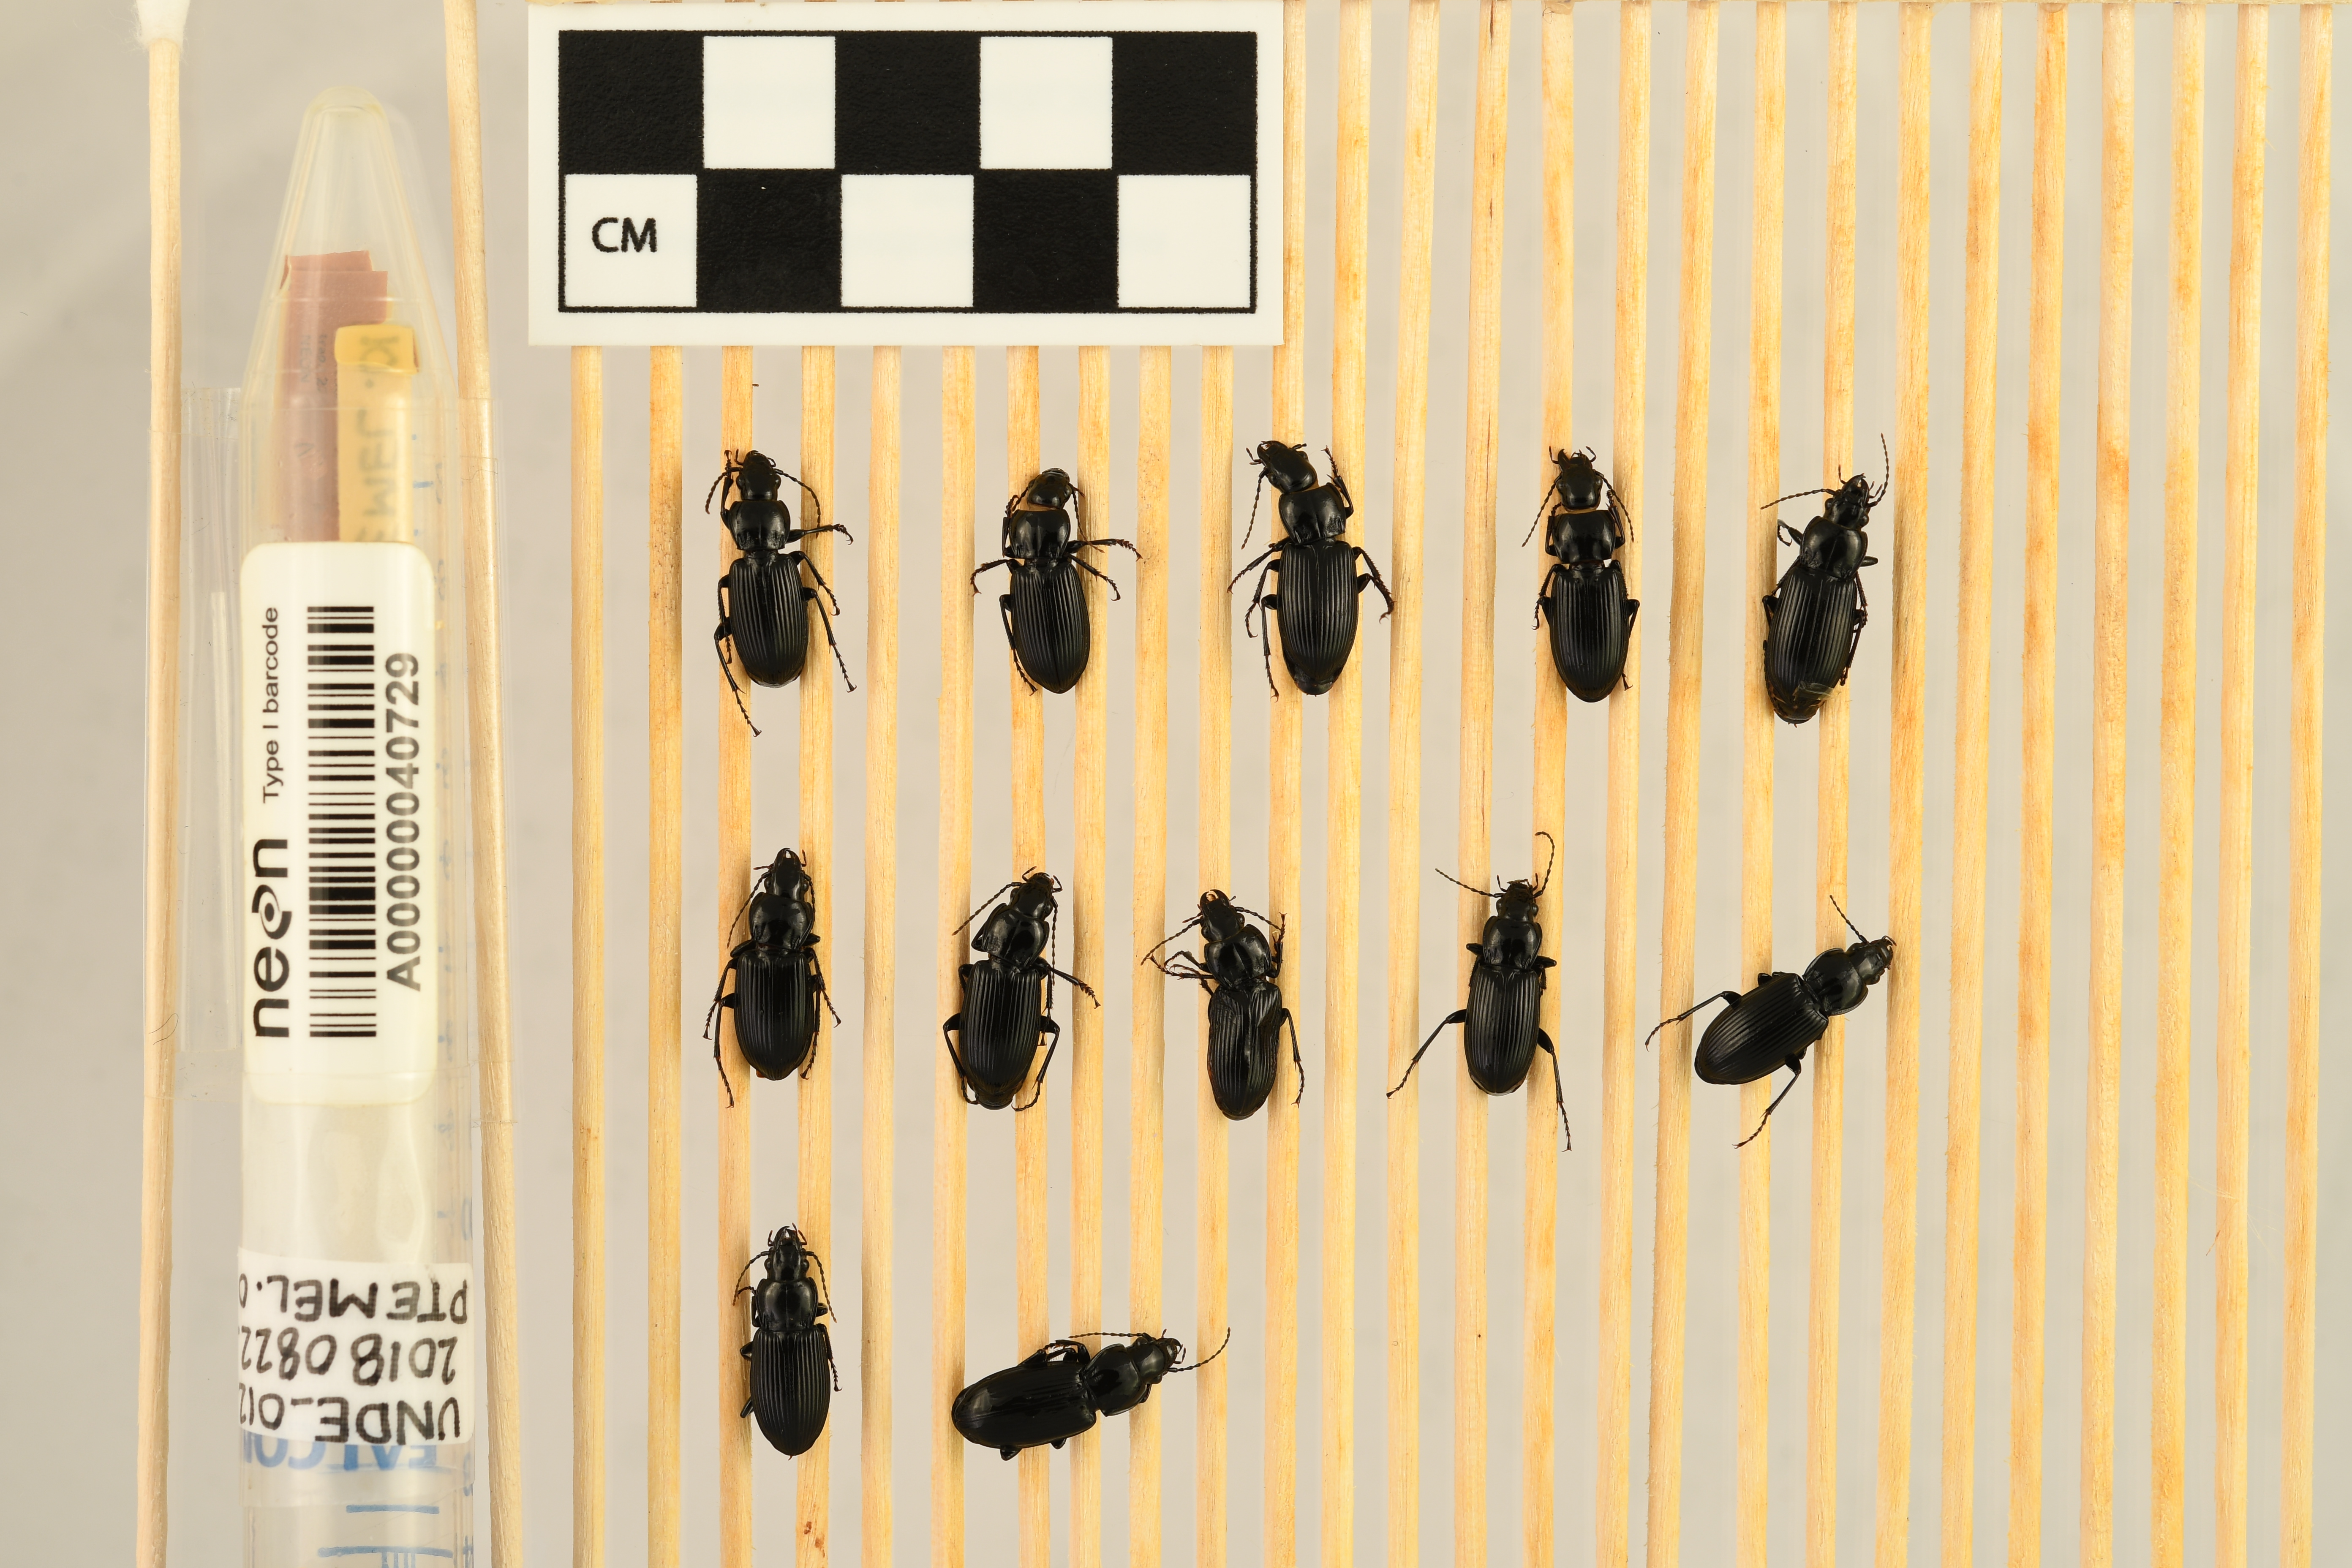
Pterostichus melanarius melanarius — University of Notre Dame Environmental Research Center NEON, plot UNDE_012. Beetle 1, ElytraLength: 0.9481 cm (lying flat: Yes)

Pterostichus melanarius melanarius — University of Notre Dame Environmental Research Center NEON, plot UNDE_012. Beetle 1, ElytraWidth: 0.5116 cm (lying flat: Yes)

Pterostichus melanarius melanarius — University of Notre Dame Environmental Research Center NEON, plot UNDE_012. Beetle 2, ElytraLength: 0.9526 cm (lying flat: Yes)

Pterostichus melanarius melanarius — University of Notre Dame Environmental Research Center NEON, plot UNDE_012. Beetle 2, ElytraWidth: 0.5125 cm (lying flat: Yes)

Pterostichus melanarius melanarius — University of Notre Dame Environmental Research Center NEON, plot UNDE_012. Beetle 3, ElytraLength: 1.047 cm (lying flat: Yes)

Pterostichus melanarius melanarius — University of Notre Dame Environmental Research Center NEON, plot UNDE_012. Beetle 3, ElytraWidth: 0.5472 cm (lying flat: Yes)

Pterostichus melanarius melanarius — University of Notre Dame Environmental Research Center NEON, plot UNDE_012. Beetle 4, ElytraLength: 0.9818 cm (lying flat: Yes)

Pterostichus melanarius melanarius — University of Notre Dame Environmental Research Center NEON, plot UNDE_012. Beetle 4, ElytraWidth: 0.5286 cm (lying flat: Yes)

Pterostichus melanarius melanarius — University of Notre Dame Environmental Research Center NEON, plot UNDE_012. Beetle 5, ElytraLength: 1.032 cm (lying flat: Yes)

Pterostichus melanarius melanarius — University of Notre Dame Environmental Research Center NEON, plot UNDE_012. Beetle 5, ElytraWidth: 0.5445 cm (lying flat: Yes)

Pterostichus melanarius melanarius — University of Notre Dame Environmental Research Center NEON, plot UNDE_012. Beetle 6, ElytraLength: 0.9434 cm (lying flat: Yes)

Pterostichus melanarius melanarius — University of Notre Dame Environmental Research Center NEON, plot UNDE_012. Beetle 6, ElytraWidth: 0.5283 cm (lying flat: Yes)

Pterostichus melanarius melanarius — University of Notre Dame Environmental Research Center NEON, plot UNDE_012. Beetle 7, ElytraLength: 0.9876 cm (lying flat: Yes)

Pterostichus melanarius melanarius — University of Notre Dame Environmental Research Center NEON, plot UNDE_012. Beetle 7, ElytraWidth: 0.523 cm (lying flat: Yes)

Pterostichus melanarius melanarius — University of Notre Dame Environmental Research Center NEON, plot UNDE_012. Beetle 8, ElytraLength: 0.9551 cm (lying flat: No)

Pterostichus melanarius melanarius — University of Notre Dame Environmental Research Center NEON, plot UNDE_012. Beetle 8, ElytraWidth: 0.5296 cm (lying flat: No)

Pterostichus melanarius melanarius — University of Notre Dame Environmental Research Center NEON, plot UNDE_012. Beetle 9, ElytraLength: 0.9284 cm (lying flat: Yes)

Pterostichus melanarius melanarius — University of Notre Dame Environmental Research Center NEON, plot UNDE_012. Beetle 9, ElytraWidth: 0.4844 cm (lying flat: Yes)

Pterostichus melanarius melanarius — University of Notre Dame Environmental Research Center NEON, plot UNDE_012. Beetle 10, ElytraLength: 0.9785 cm (lying flat: Yes)

Pterostichus melanarius melanarius — University of Notre Dame Environmental Research Center NEON, plot UNDE_012. Beetle 10, ElytraWidth: 0.526 cm (lying flat: Yes)

Pterostichus melanarius melanarius — University of Notre Dame Environmental Research Center NEON, plot UNDE_012. Beetle 11, ElytraLength: 0.9341 cm (lying flat: Yes)

Pterostichus melanarius melanarius — University of Notre Dame Environmental Research Center NEON, plot UNDE_012. Beetle 11, ElytraWidth: 0.5188 cm (lying flat: Yes)

Pterostichus melanarius melanarius — University of Notre Dame Environmental Research Center NEON, plot UNDE_012. Beetle 12, ElytraLength: 1.014 cm (lying flat: Yes)

Pterostichus melanarius melanarius — University of Notre Dame Environmental Research Center NEON, plot UNDE_012. Beetle 12, ElytraWidth: 0.5404 cm (lying flat: Yes)